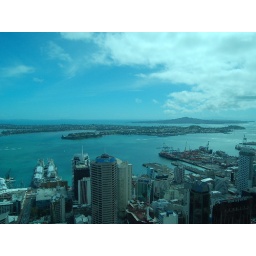
A view from the sky tower in Auckland.